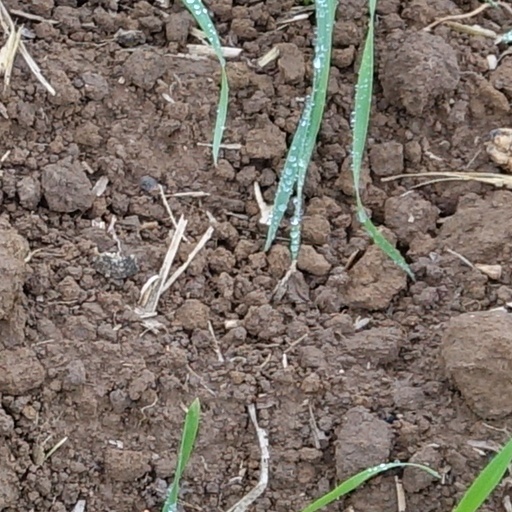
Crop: wheat